Undine Apartments

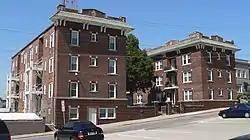
The complex in 2012

The Undine Apartments is a historic apartment complex in Omaha, Nebraska. It was built in 1918 by the Traver Brothers Company, a real estate development company founded by Charles Traver. Its construction was made possible in this location thanks to the advent of the streetcar. Undine Apartments has been listed on the National Register of Historic Places since March 12, 2008.